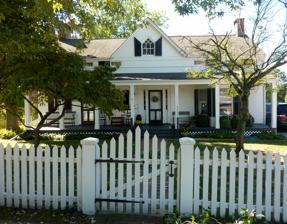
Building: Isaac Losee House
Country: United States of America
Year built: 1750
Historic house in New York, United States United States historic place Isaac Losee House U.S. National Register of Historic Places Show map of New York Show map of the United States Location 269 Park Ave., Huntington, New York Coordinates 40°52′44″N 73°25′7″W / 40.87889°N 73.41861°W / 40.87889; -73.41861 Area less than one acre Built 1750 MPS Huntington Town MRA NRHP reference No. 85002582 Added to NRHP September 26, 1985 Isaac Losee House is a historic home located at Huntington in Suffolk County, New York . It is a 1 + 1 ⁄ 2 -story, five-bay, clapboard dwelling with a gable roof. The main entrance features a shed roof porch with square columns. It was built about 1750 and representative of the early settlement of Huntington. It was added to the National Register of Historic Places in 1985. References